Jithan 2

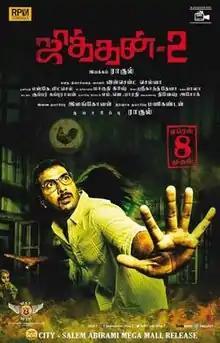

Jithan 2 is a 2016 Indian Tamil language horror comedy film directed by Rahul Paramahamsa and written by Vincent Selva. The film is a sequel to "Jithan" (2005), and stars Jithan Ramesh and Srushti Dange. The film began production in December 2013 and it released on 8 April 2016 to poor reviews. The film was dubbed and released in Telugu as "Pizza 3" in 2018. The film had background score by Yeshwanth Raja. The film received negative reviews from critics.